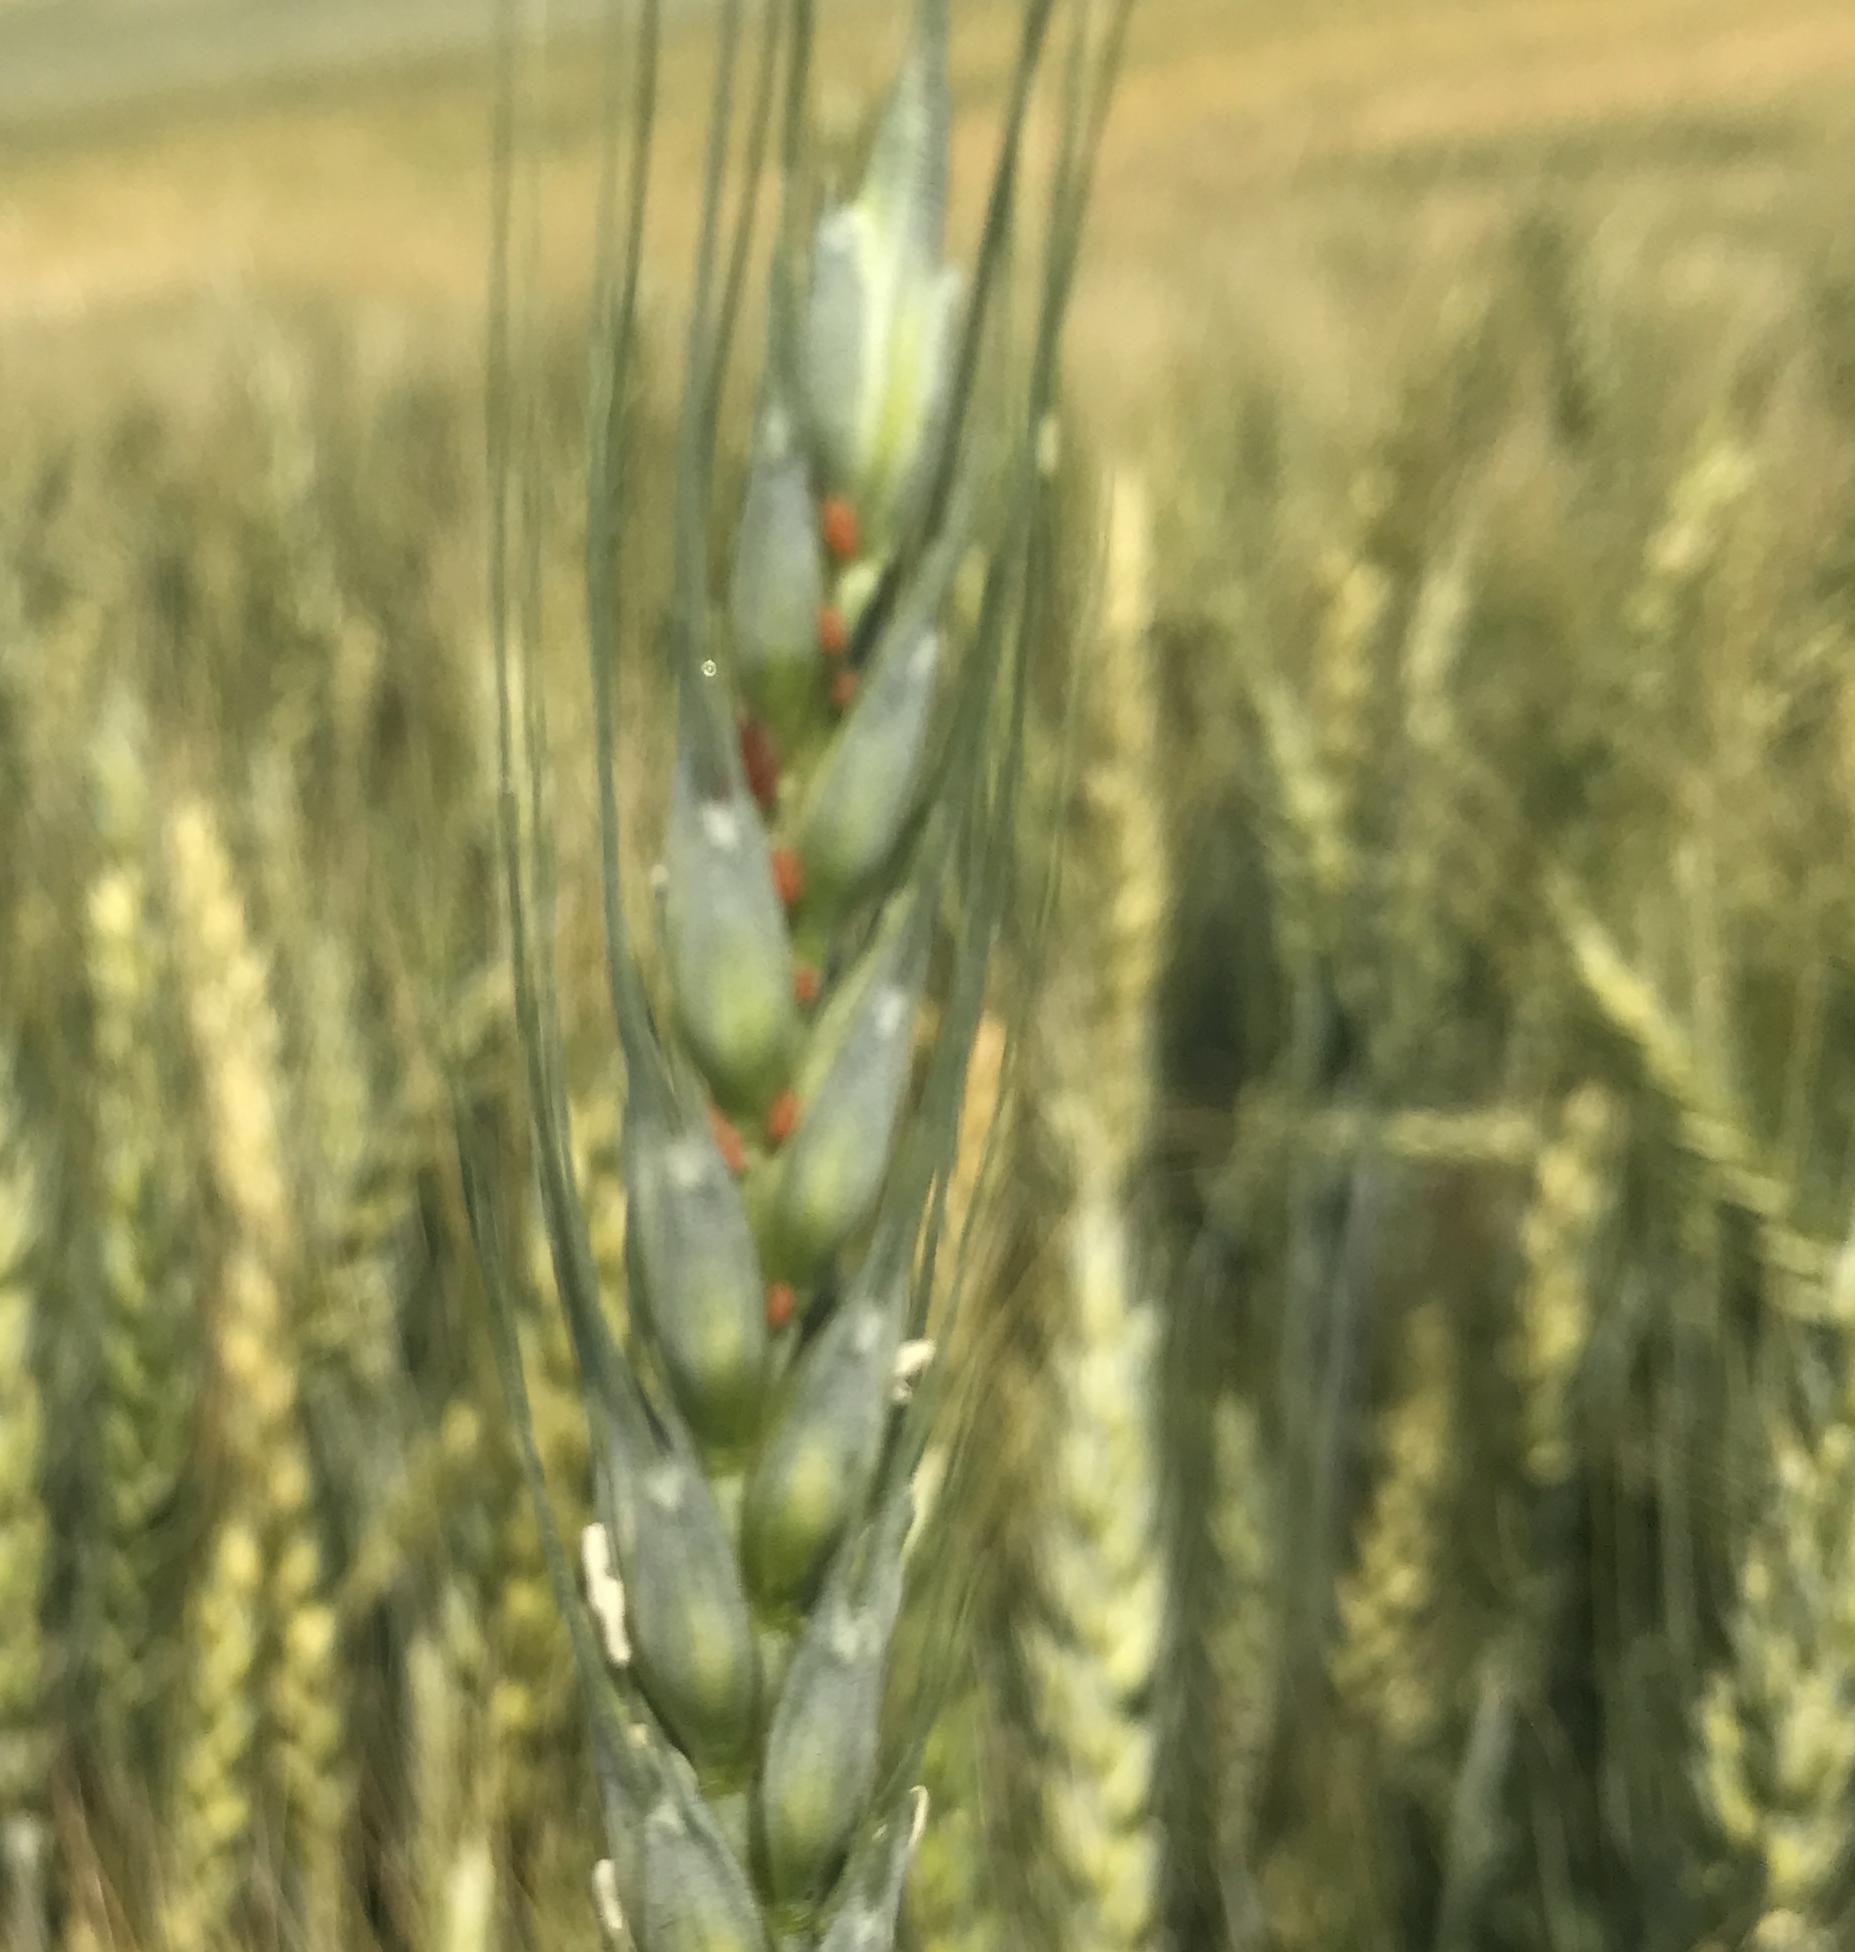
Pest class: english_grain_aphid